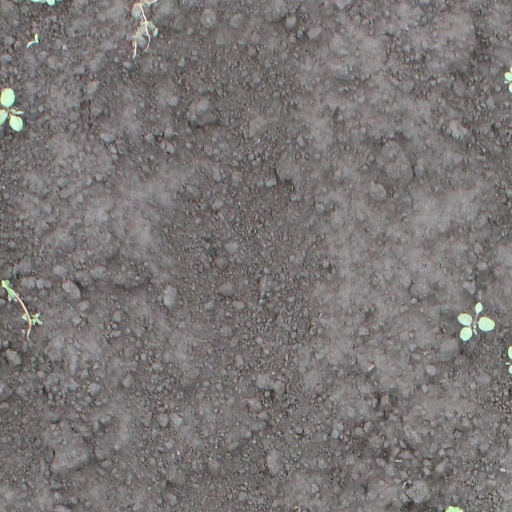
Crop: soybean